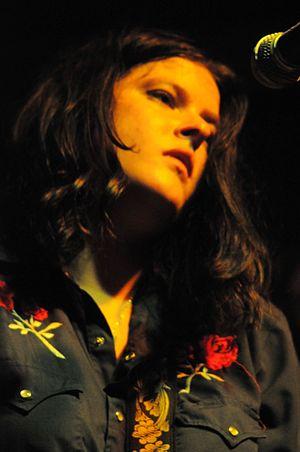
Star Anna est une chanteuse et guitariste américaine venant de Ellensburg, Washington.